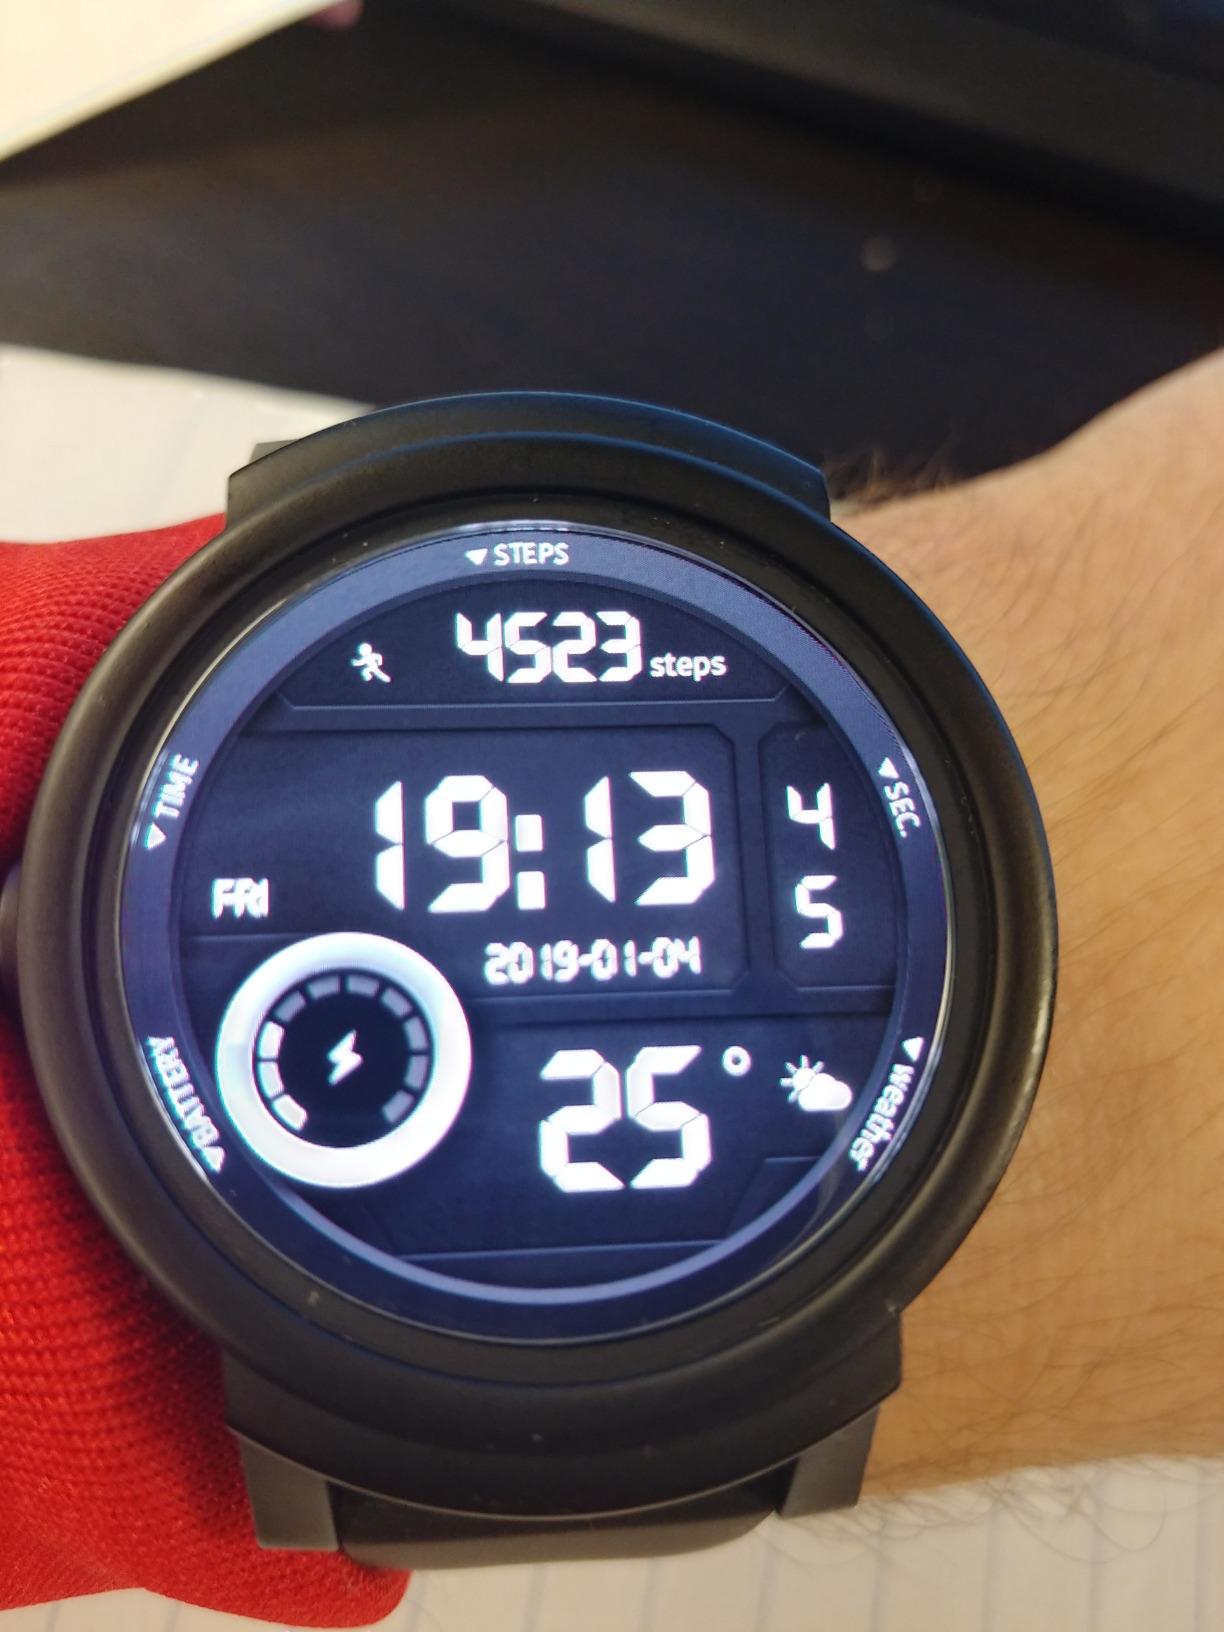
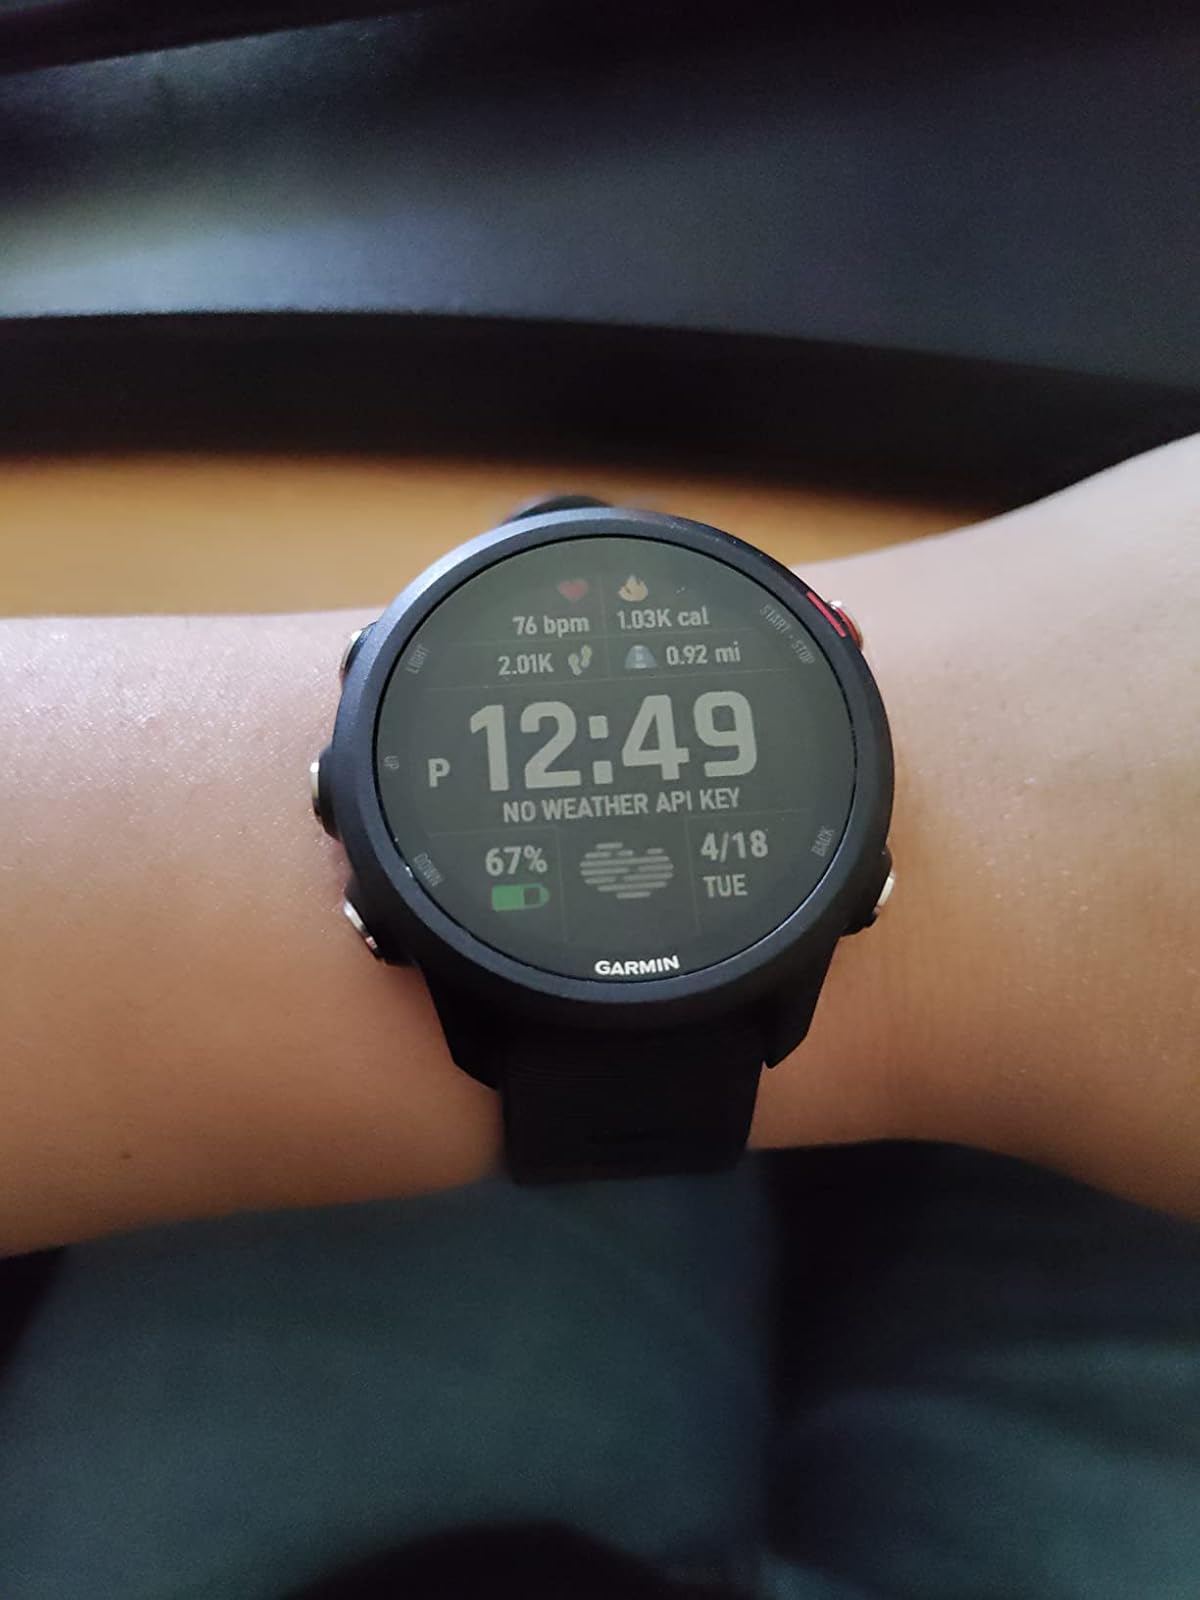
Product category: smartwatch
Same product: no